William S. Wysong

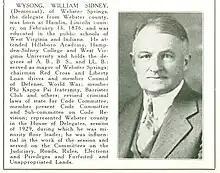
William S. Wysong, from the 1929 West Virginia Blue Book

William Sidney Wysong (born Hamlin, West Virginia, February 13, 1876; died Beard Heights, West Virginia, April 26, 1963) was an American lawyer and politician. He served as the 21st Attorney General of West Virginia from May 25, 1942, to January 13, 1943.